Willamette Falls Locks

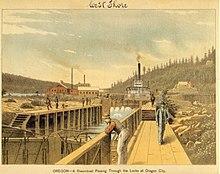
The Willamette Canal and Locks in 1890, as depicted in the "West Shore", a literary magazine of the period. Note industries on the left side of the canal.

The flood of 1890 seriously damaged the locks. The canal was flooded with debris. Two lock gates were destroyed, as was the home of lock tender Jack Chambers. Additional work was scheduled to be done in 1893, which was anticipated to cost between $135,000 and $150,000.